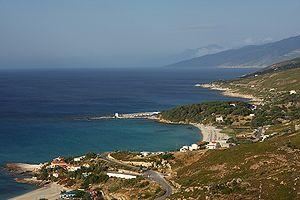
Armenistis et Gialiskari, sur la côte nord de l'île d'Ikaria, Grèce.
Ikaría, en français Icarie, appelée localement Nikaria ou Nicaria, avec pour ancien nom Dolíchē, est une île grecque de la mer Égée orientale. Elle tire son nom d’Icare, le fils de Dédale dans la mythologie grecque, qui serait tombé dans la mer proche de l’île.